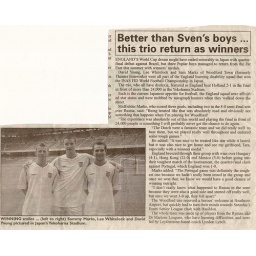
Kim and John's son david in the paper